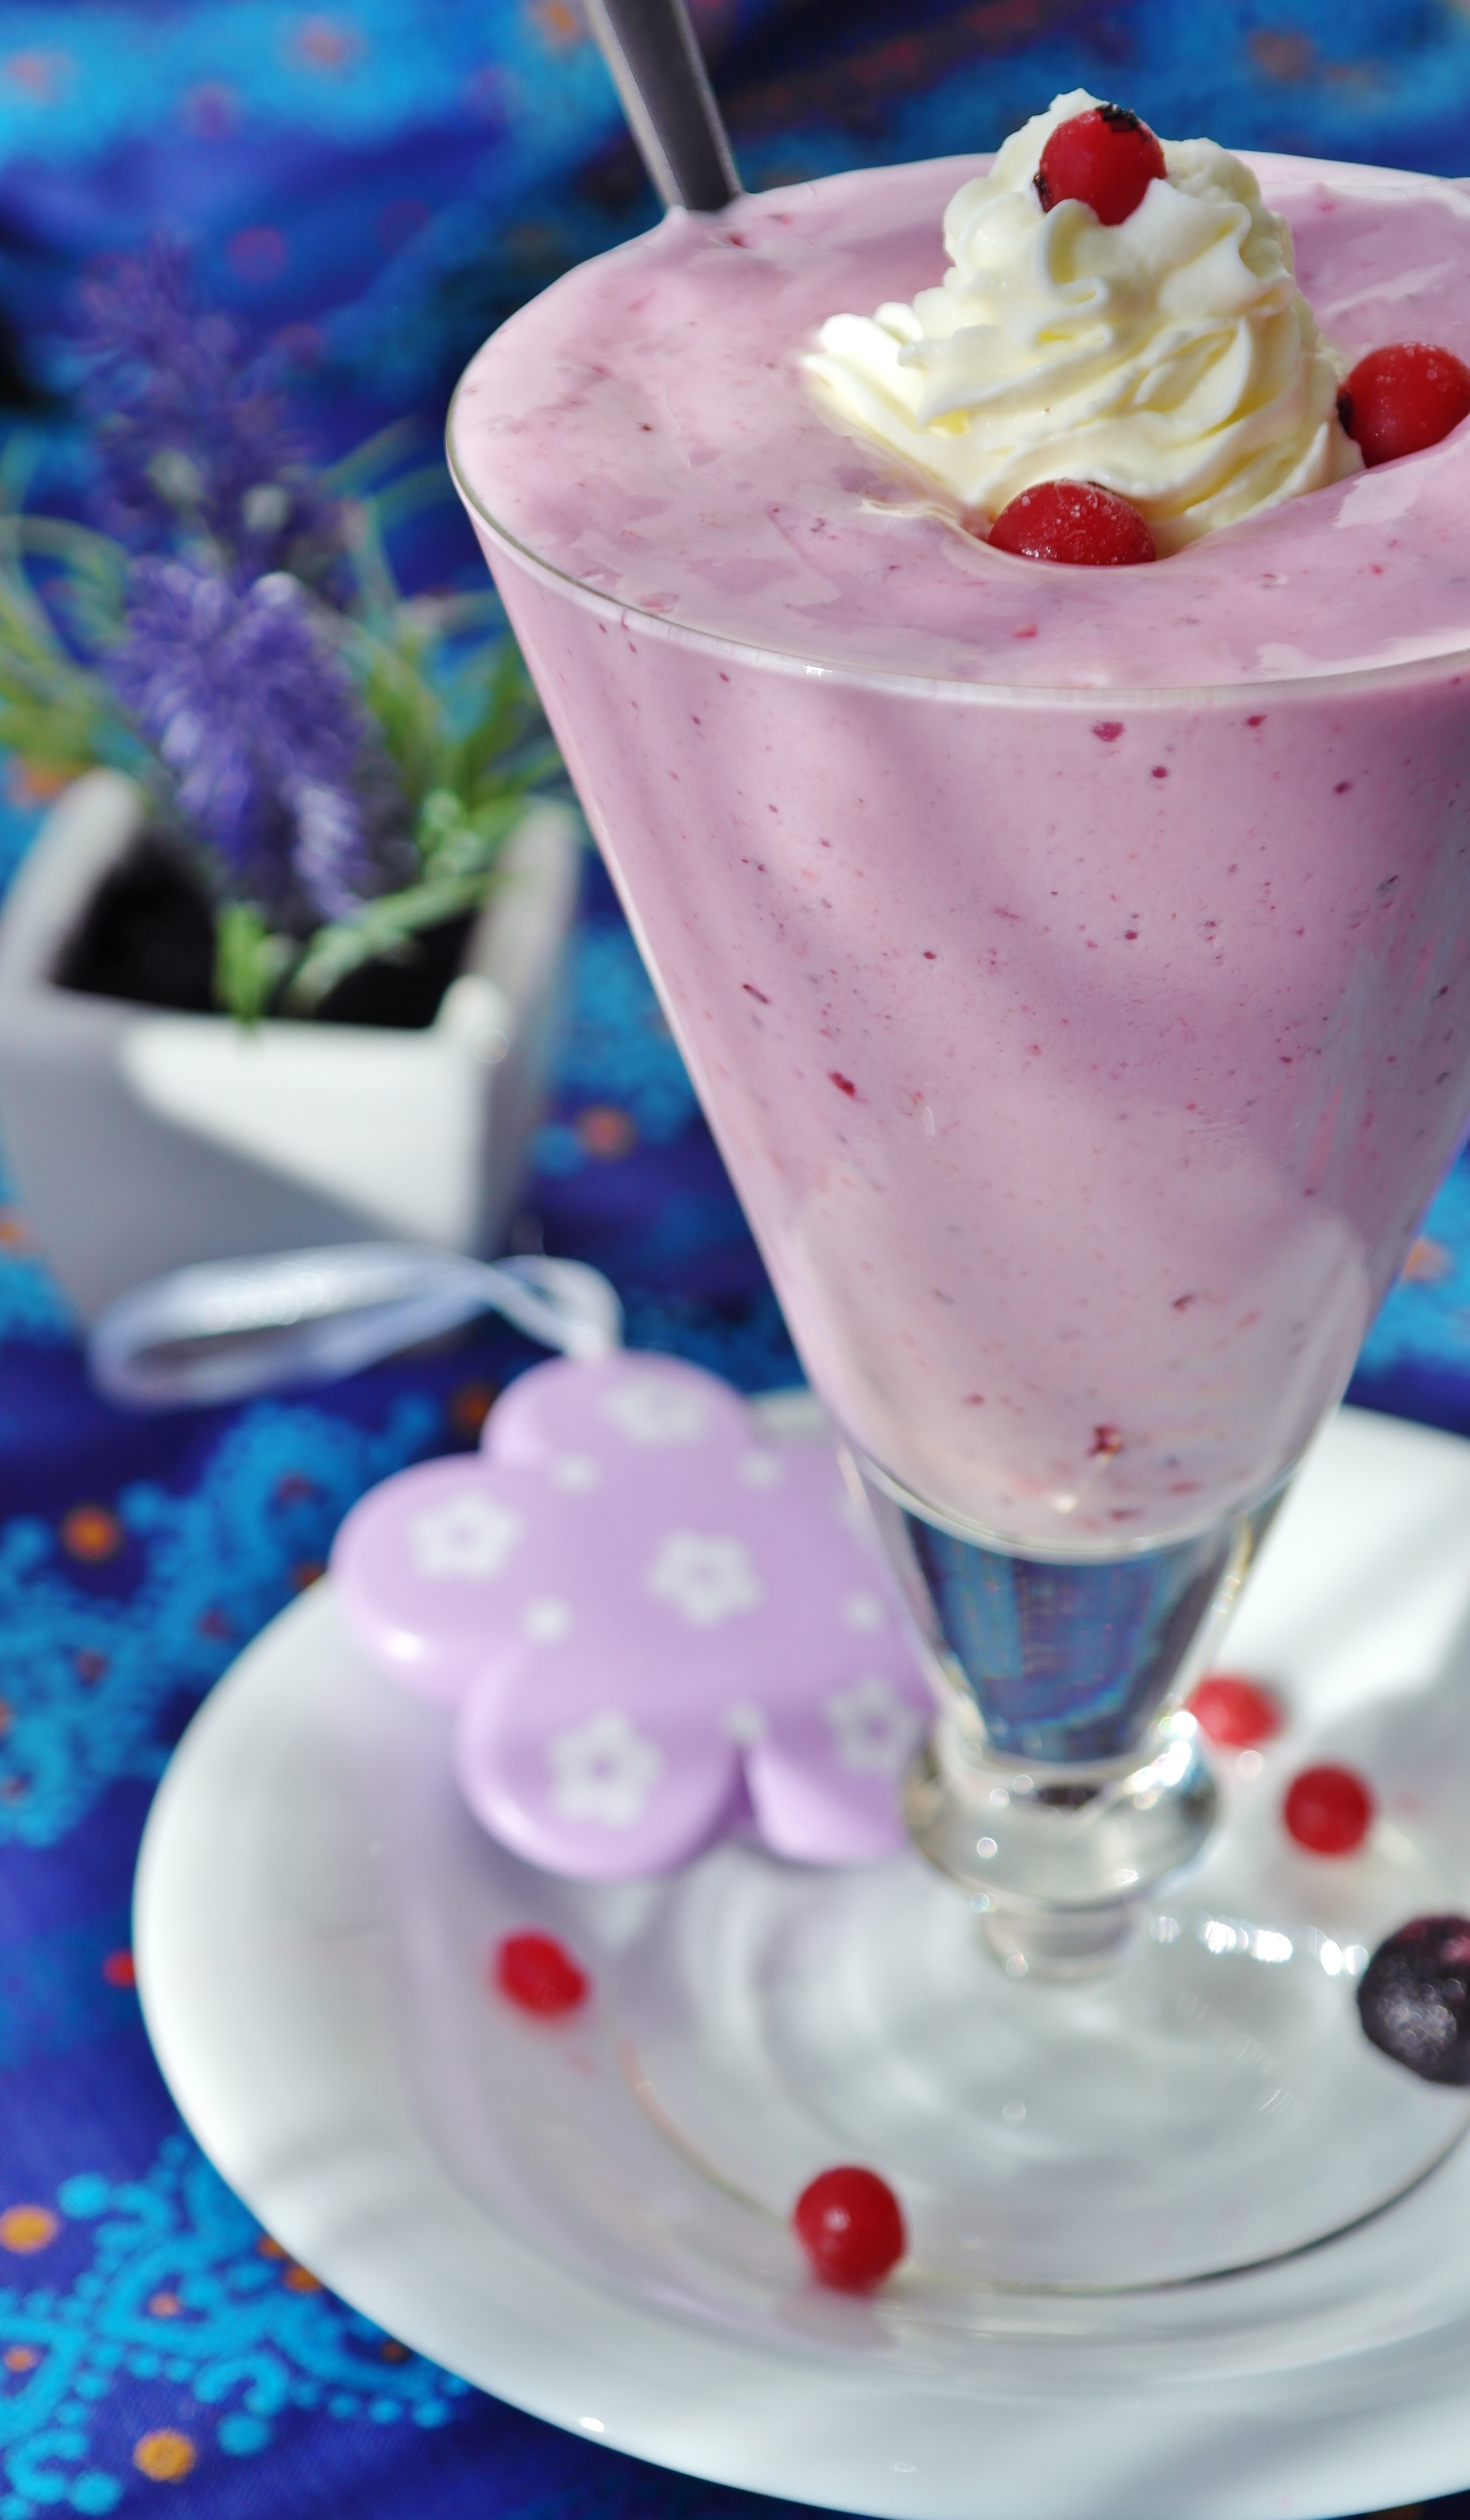
sweet, ice, food, produce, drink, milk, ice cream, dessert, delicious, whipped cream, berries, icing, sweetness, benefit from, shake, flavor, milkshake, currants, sundae, frozen yogurt, berry shake, milk beverage